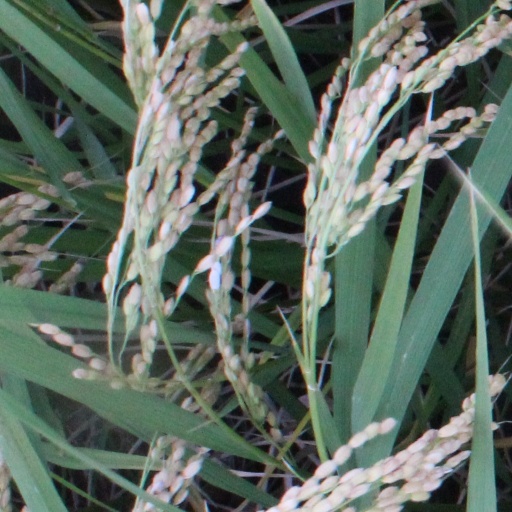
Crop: rice